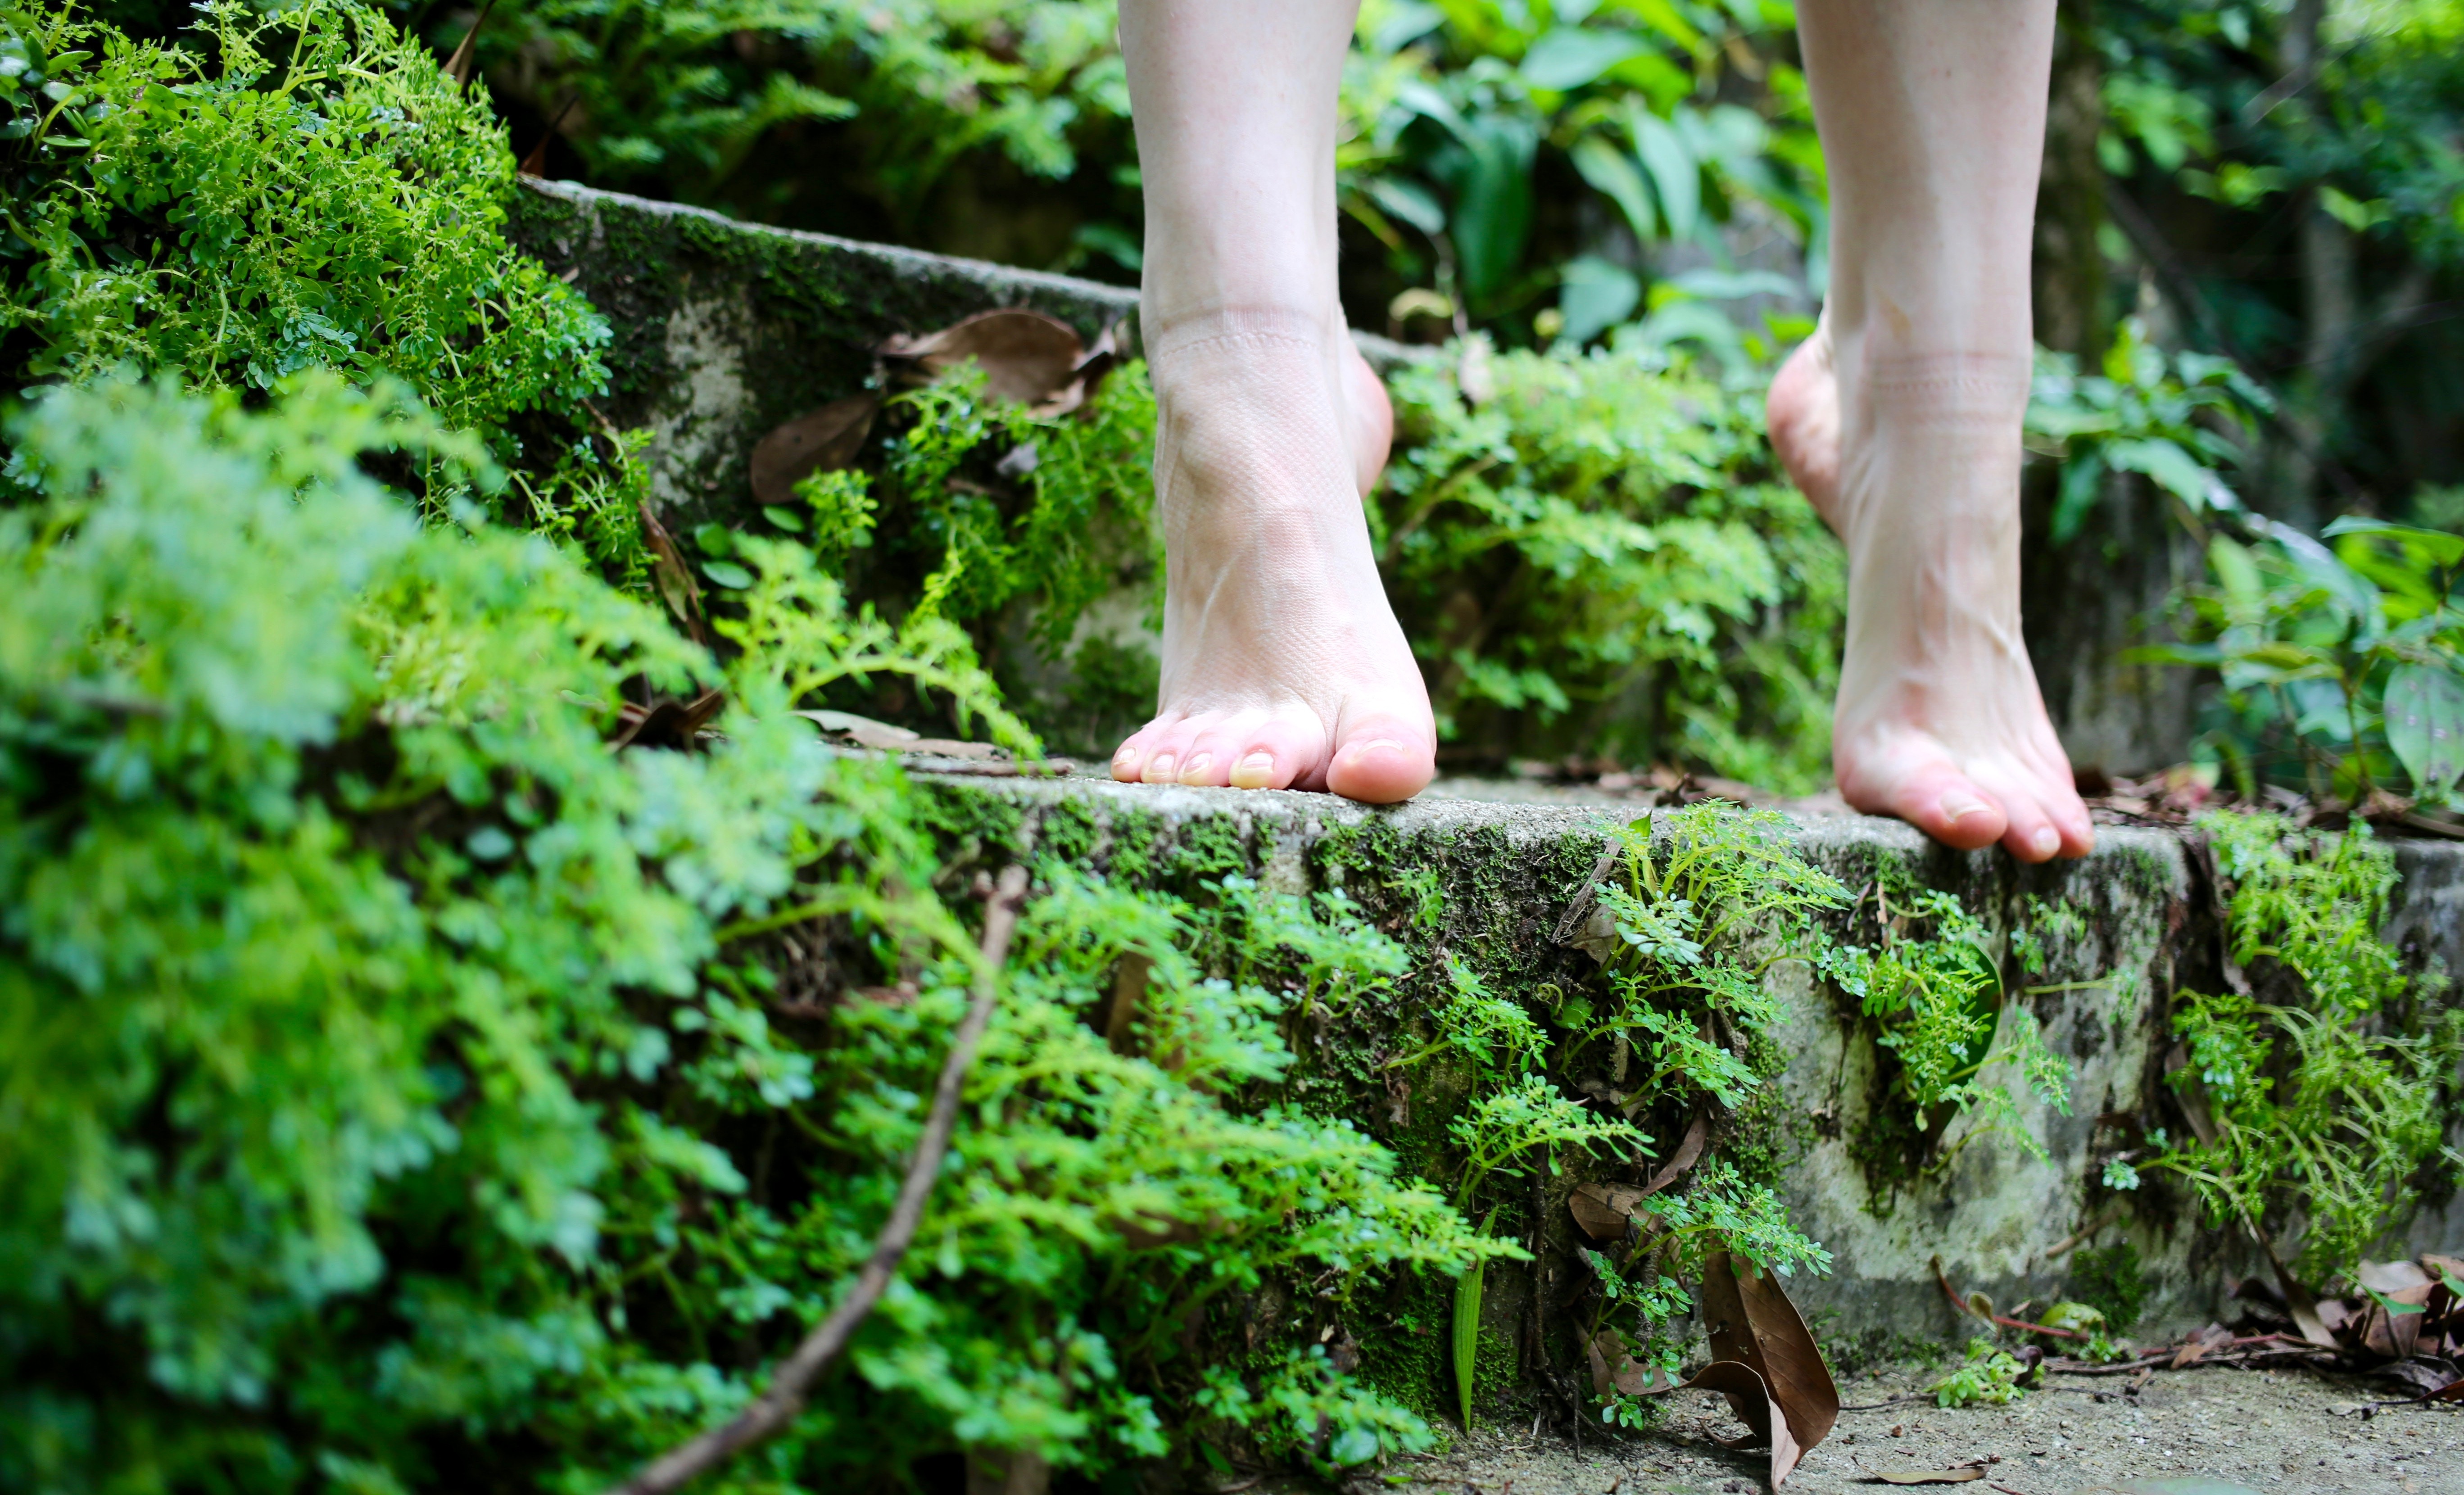
tree, nature, forest, grass, branch, plant, leaf, flower, green, jungle, produce, soil, botany, garden, flora, shrub, rainforest, woodland, habitat, natural environment, woody plant